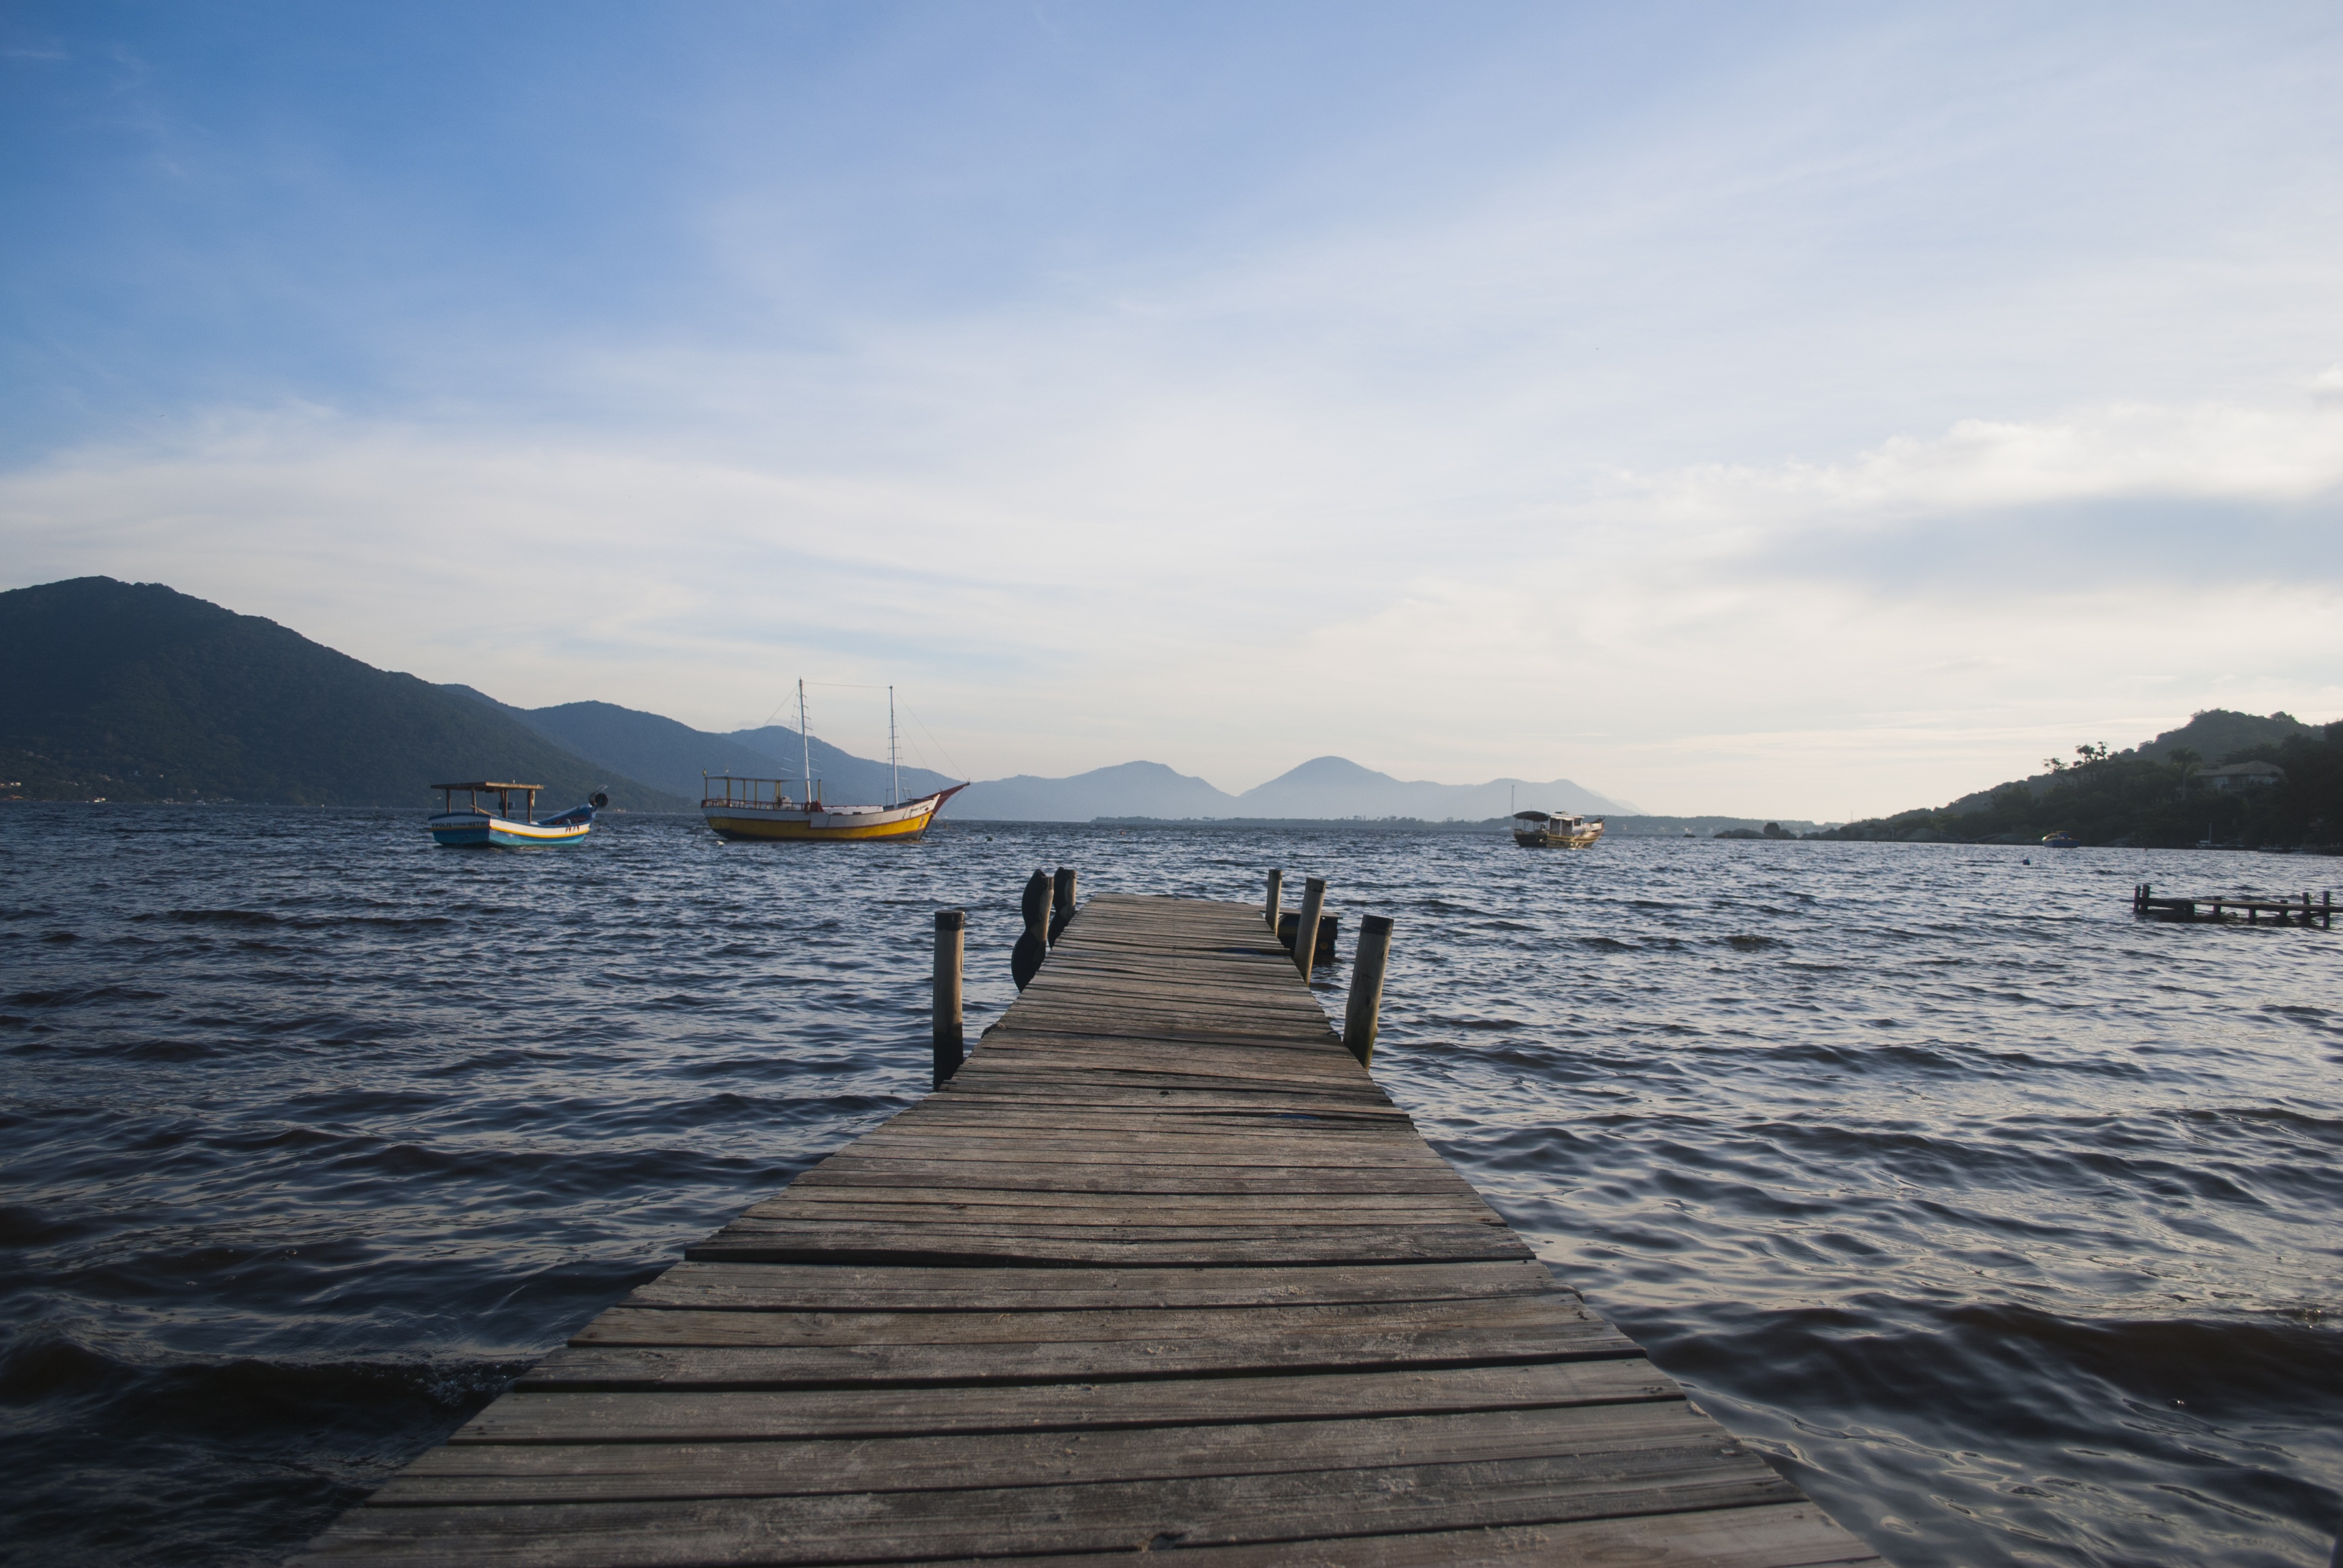
beach, landscape, sea, coast, water, nature, sand, ocean, horizon, dock, cloud, sky, boat, bridge, shore, wave, lake, pier, summer, vacation, travel, coastline, panoramic, clear, vehicle, tropical, bay, island, trip, body of water, santa, eco, outdoors, southern, holidays, boating, horizontal, brasil, day, scene, sc, florianopolis, floripa, brazil, catarina, cape, nobody, destinations, color image, full frame, santa catarina, front view, panoramic view